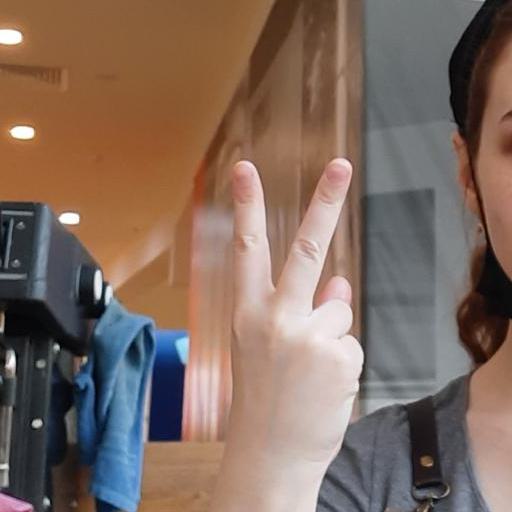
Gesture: peace_inverted